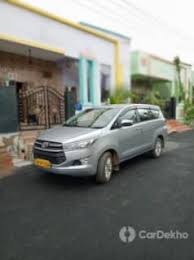
Label: noambulance